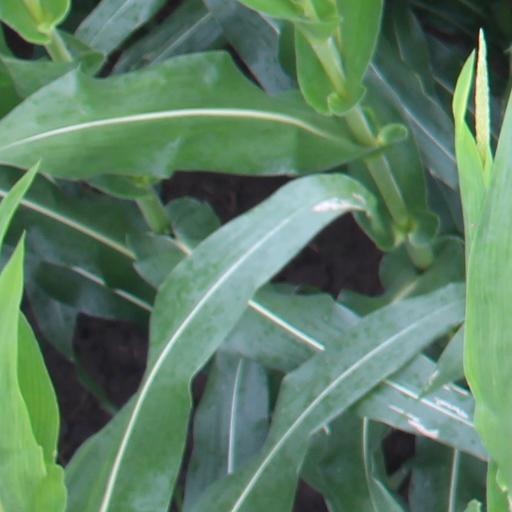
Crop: maize; corn